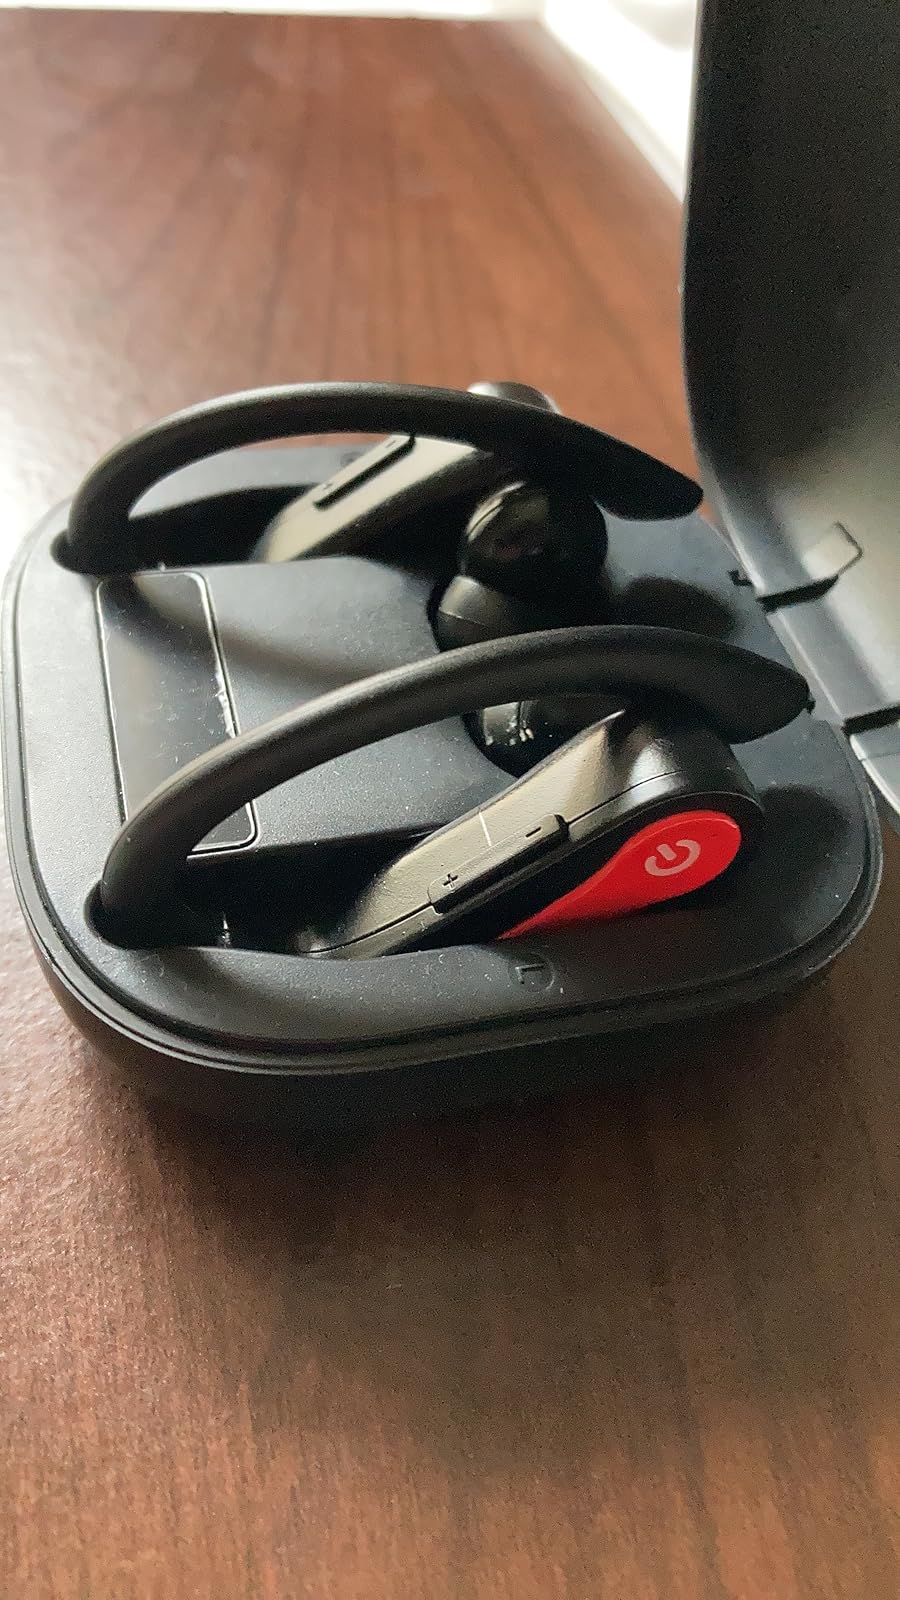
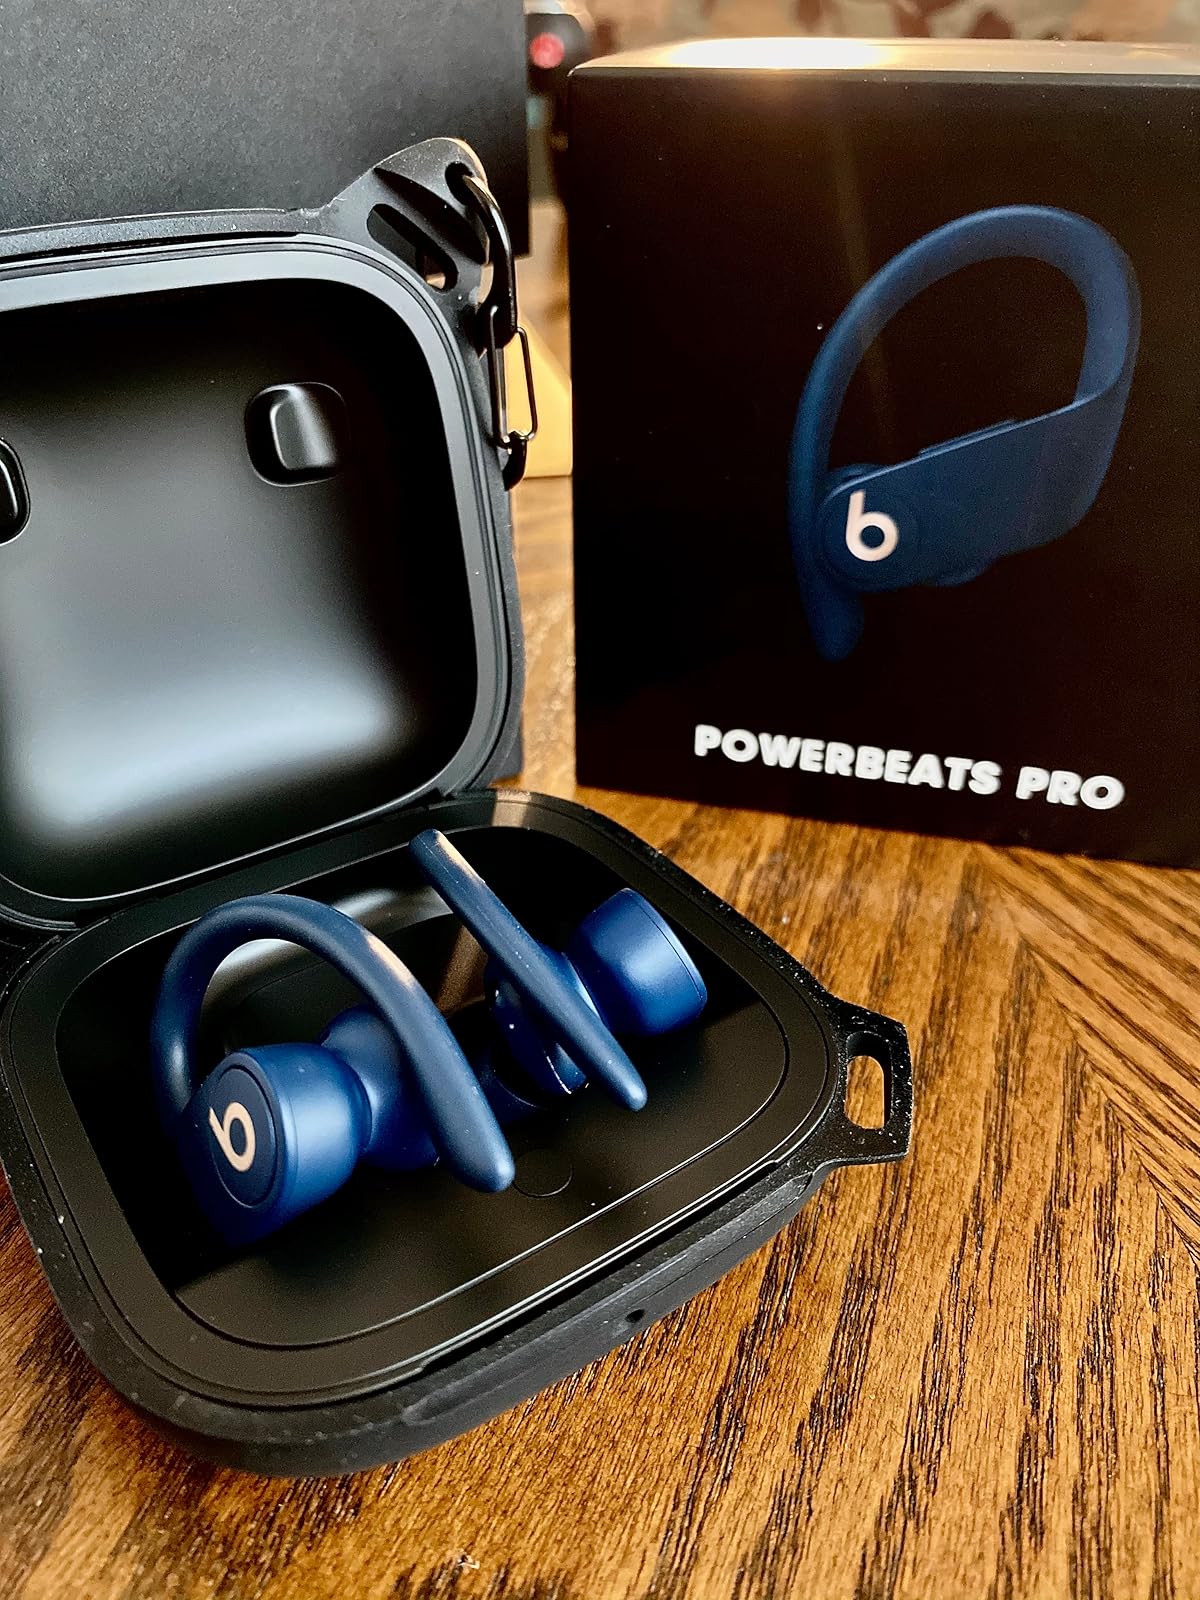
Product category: earbuds
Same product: no